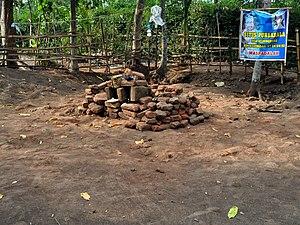
Le kabupaten de Lumajang, en indonésien Kabupaten Lumajang, est un kabupaten d'Indonésie situé dans la province de Java oriental.